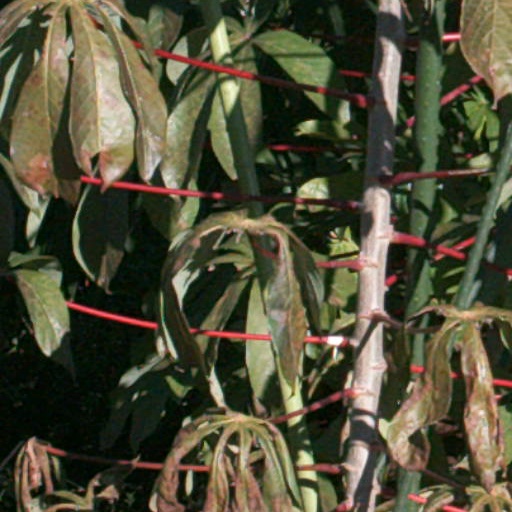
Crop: cassava